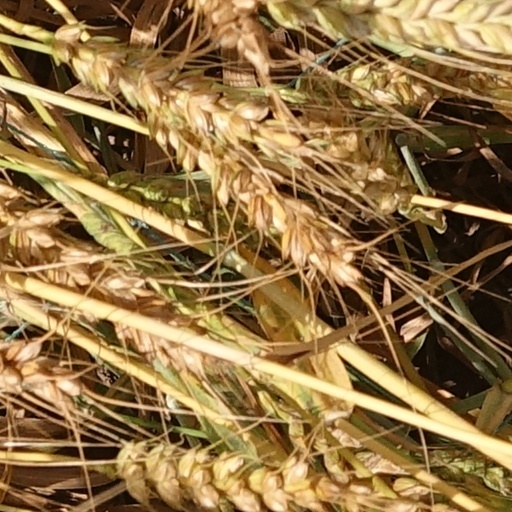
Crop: wheat